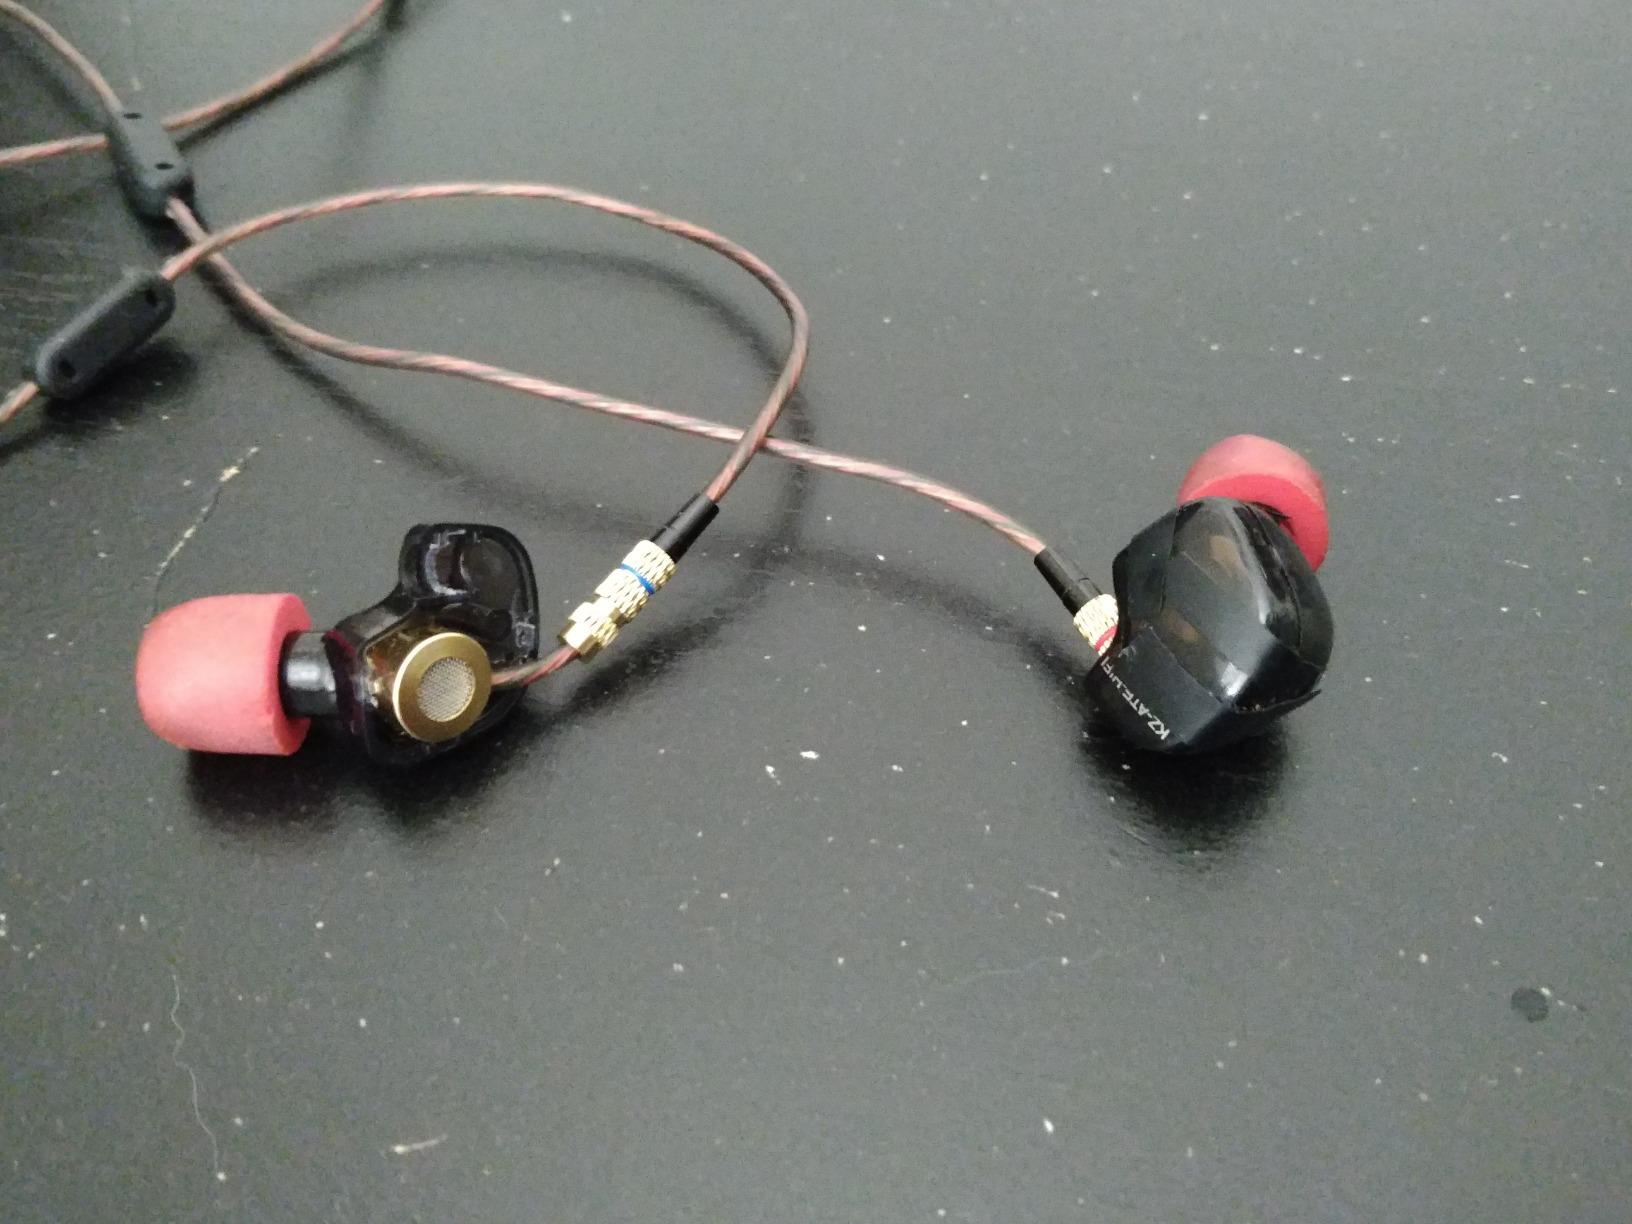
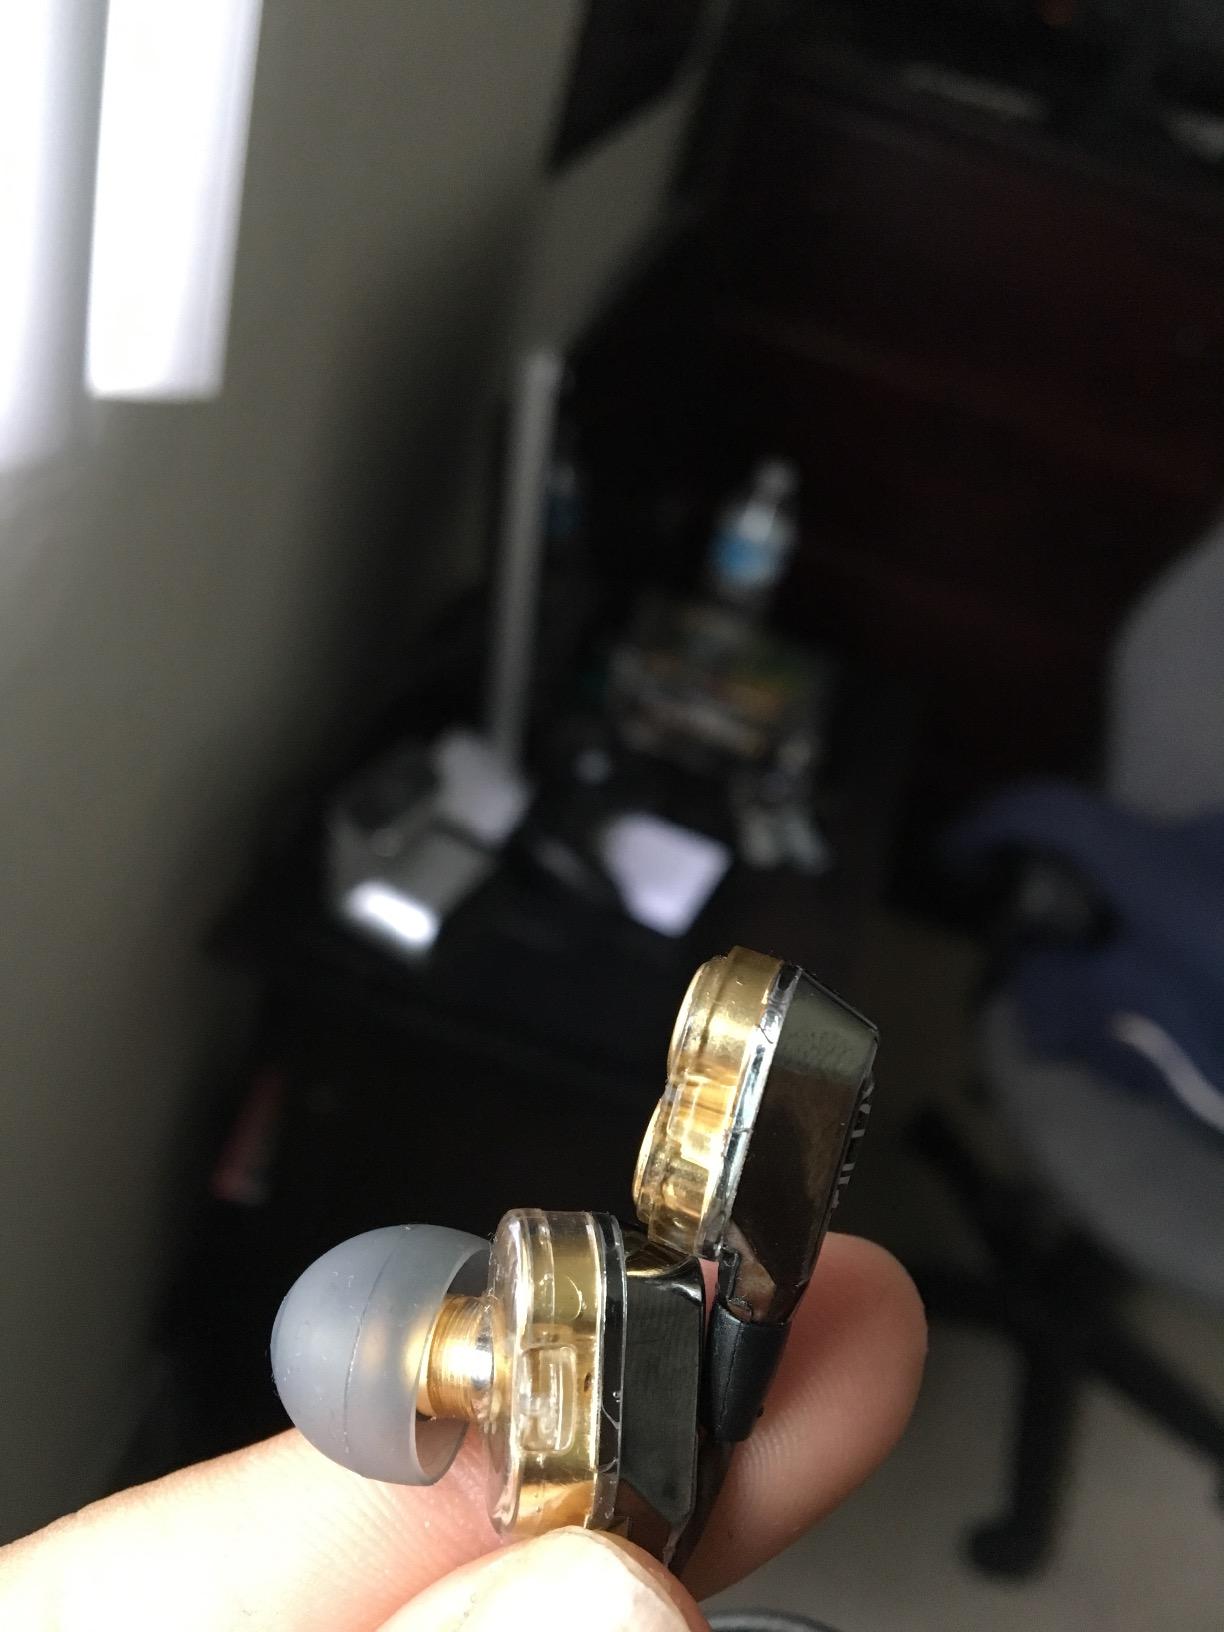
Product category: headphones
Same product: no